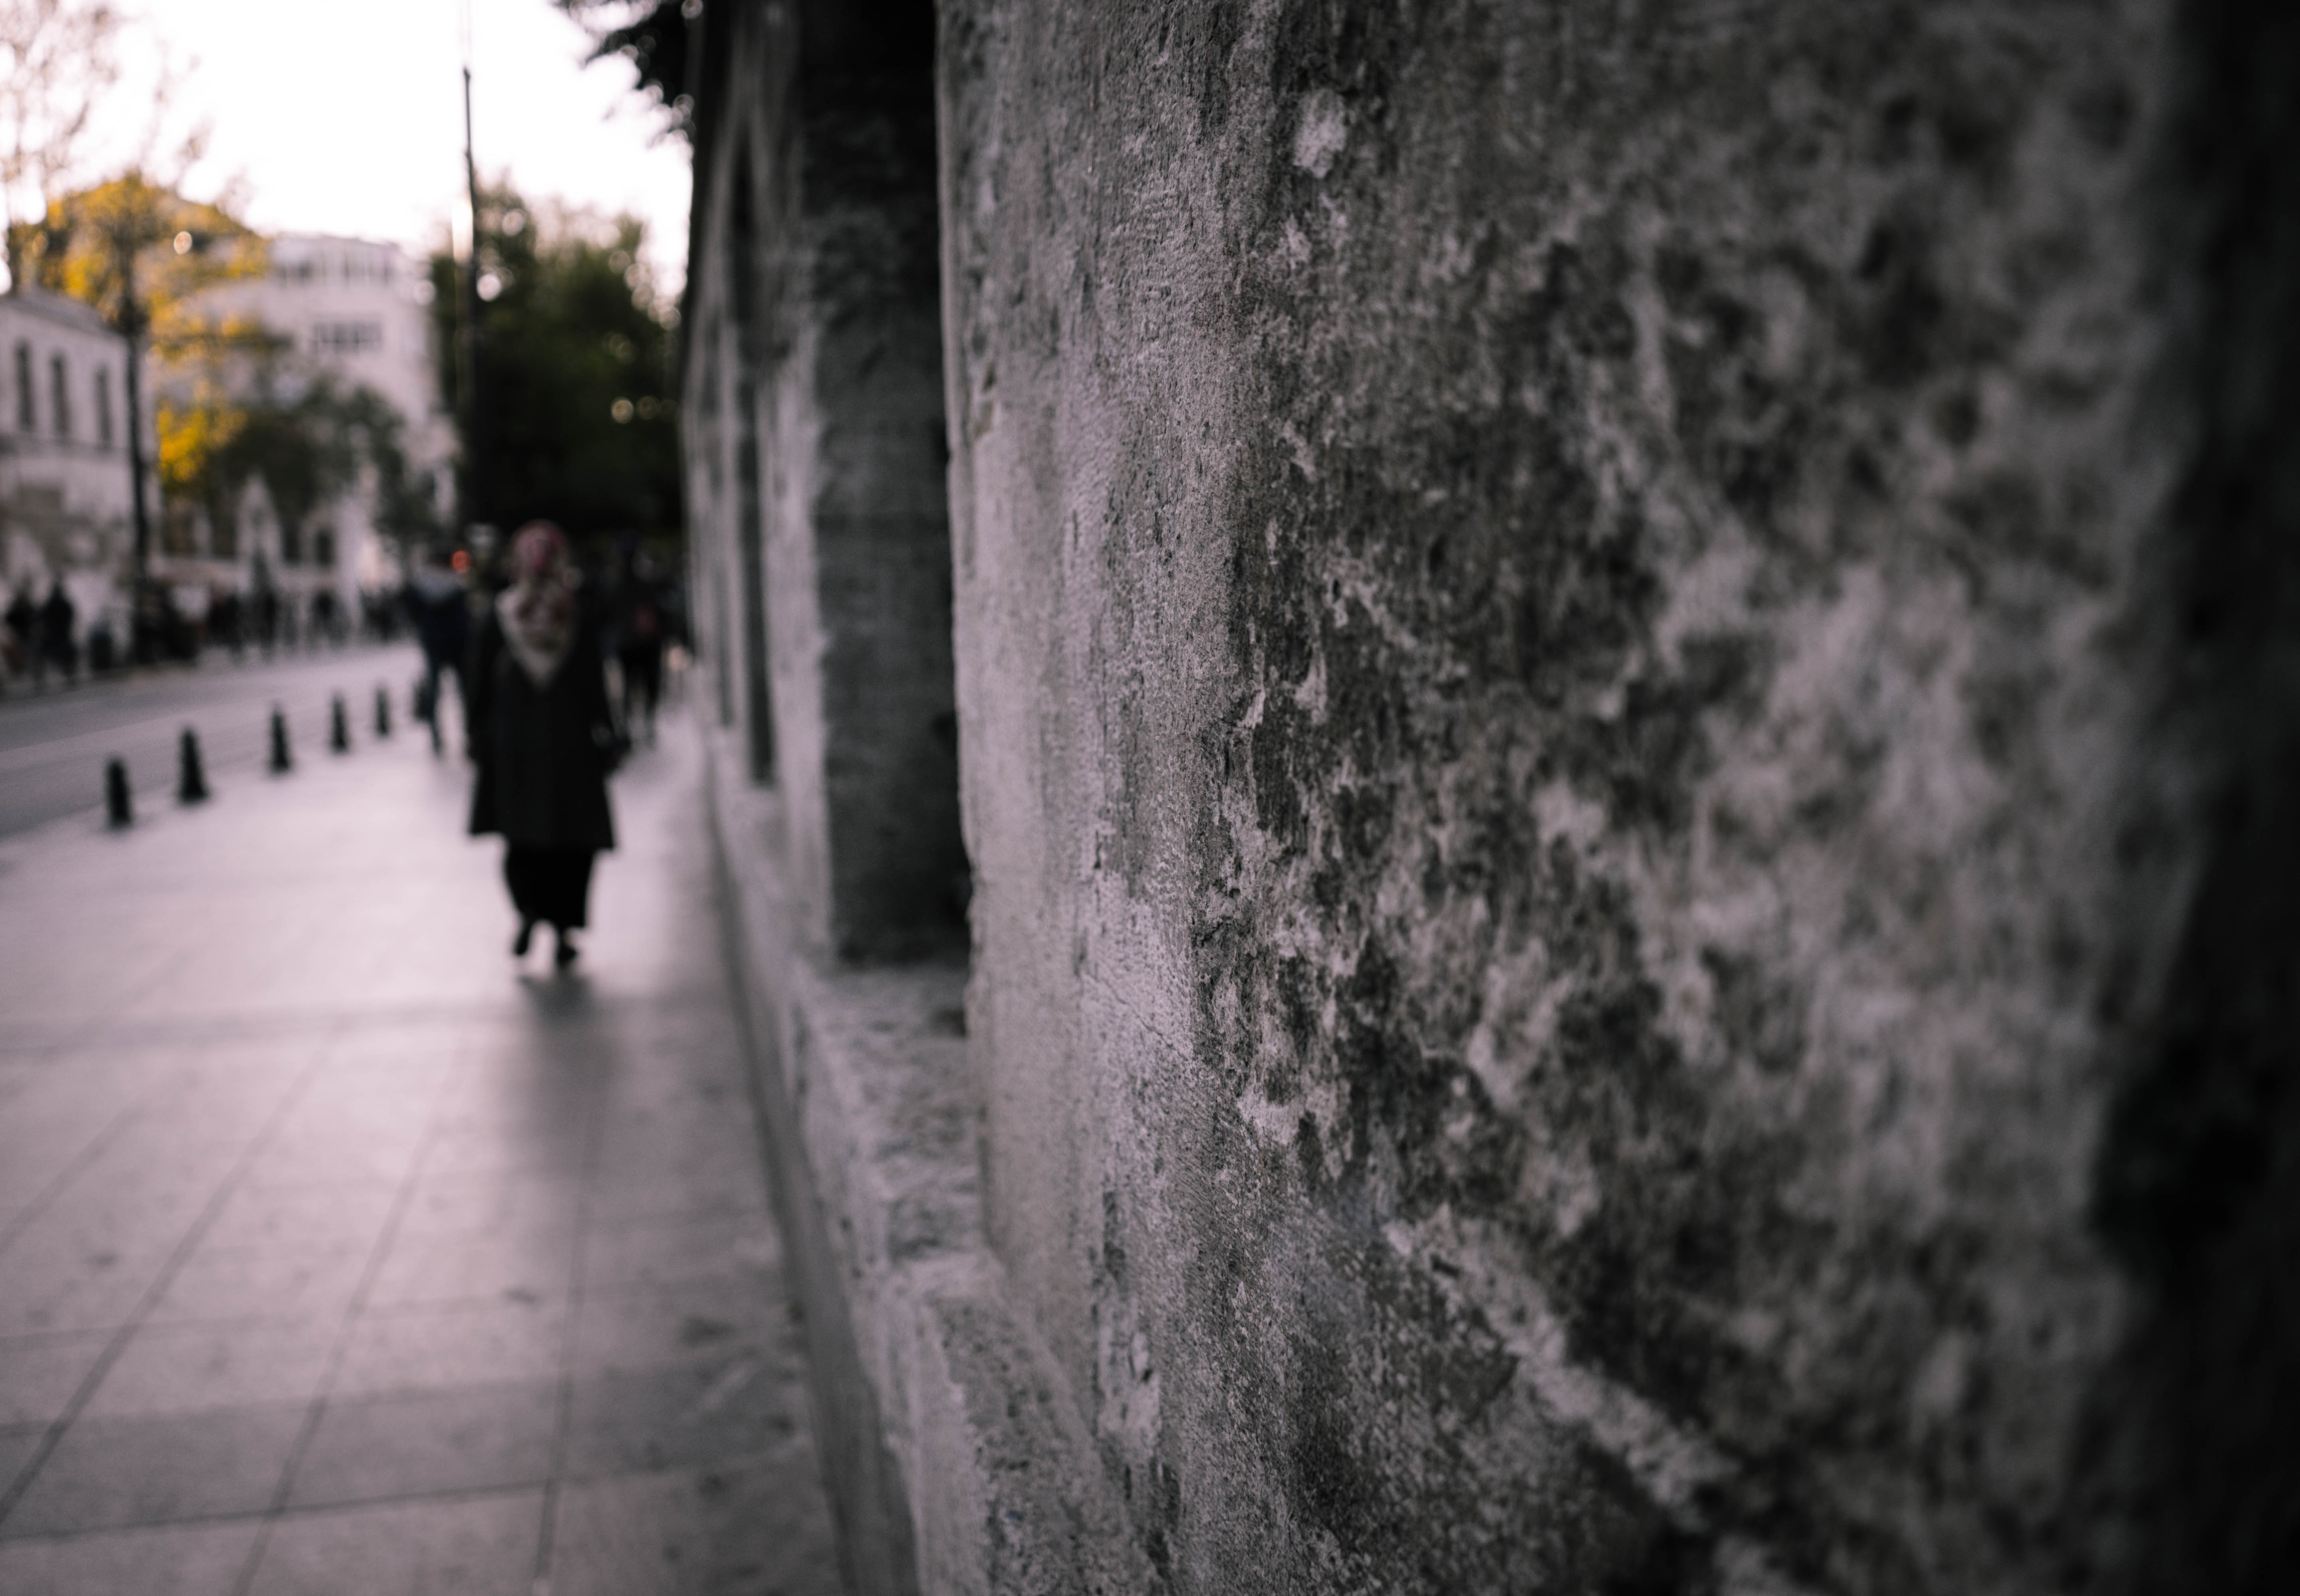
black, photograph, black and white, white, monochrome photography, monochrome, street, wall, town, snapshot, tree, urban area, photography, public space, road, architecture, infrastructure, alley, atmosphere, city, pedestrian, shadow, plant, style, sidewalk, darkness, road surface, nonbuilding structure